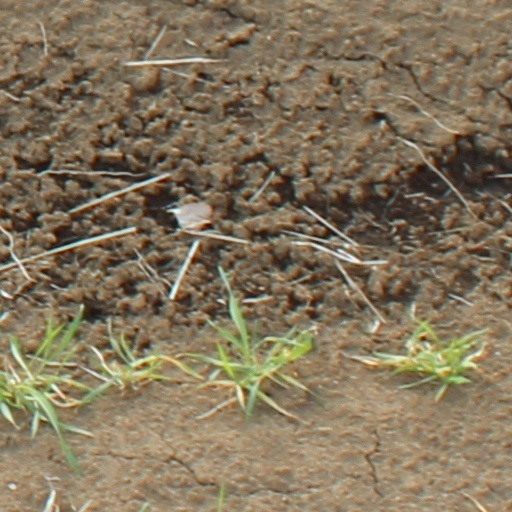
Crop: wheat